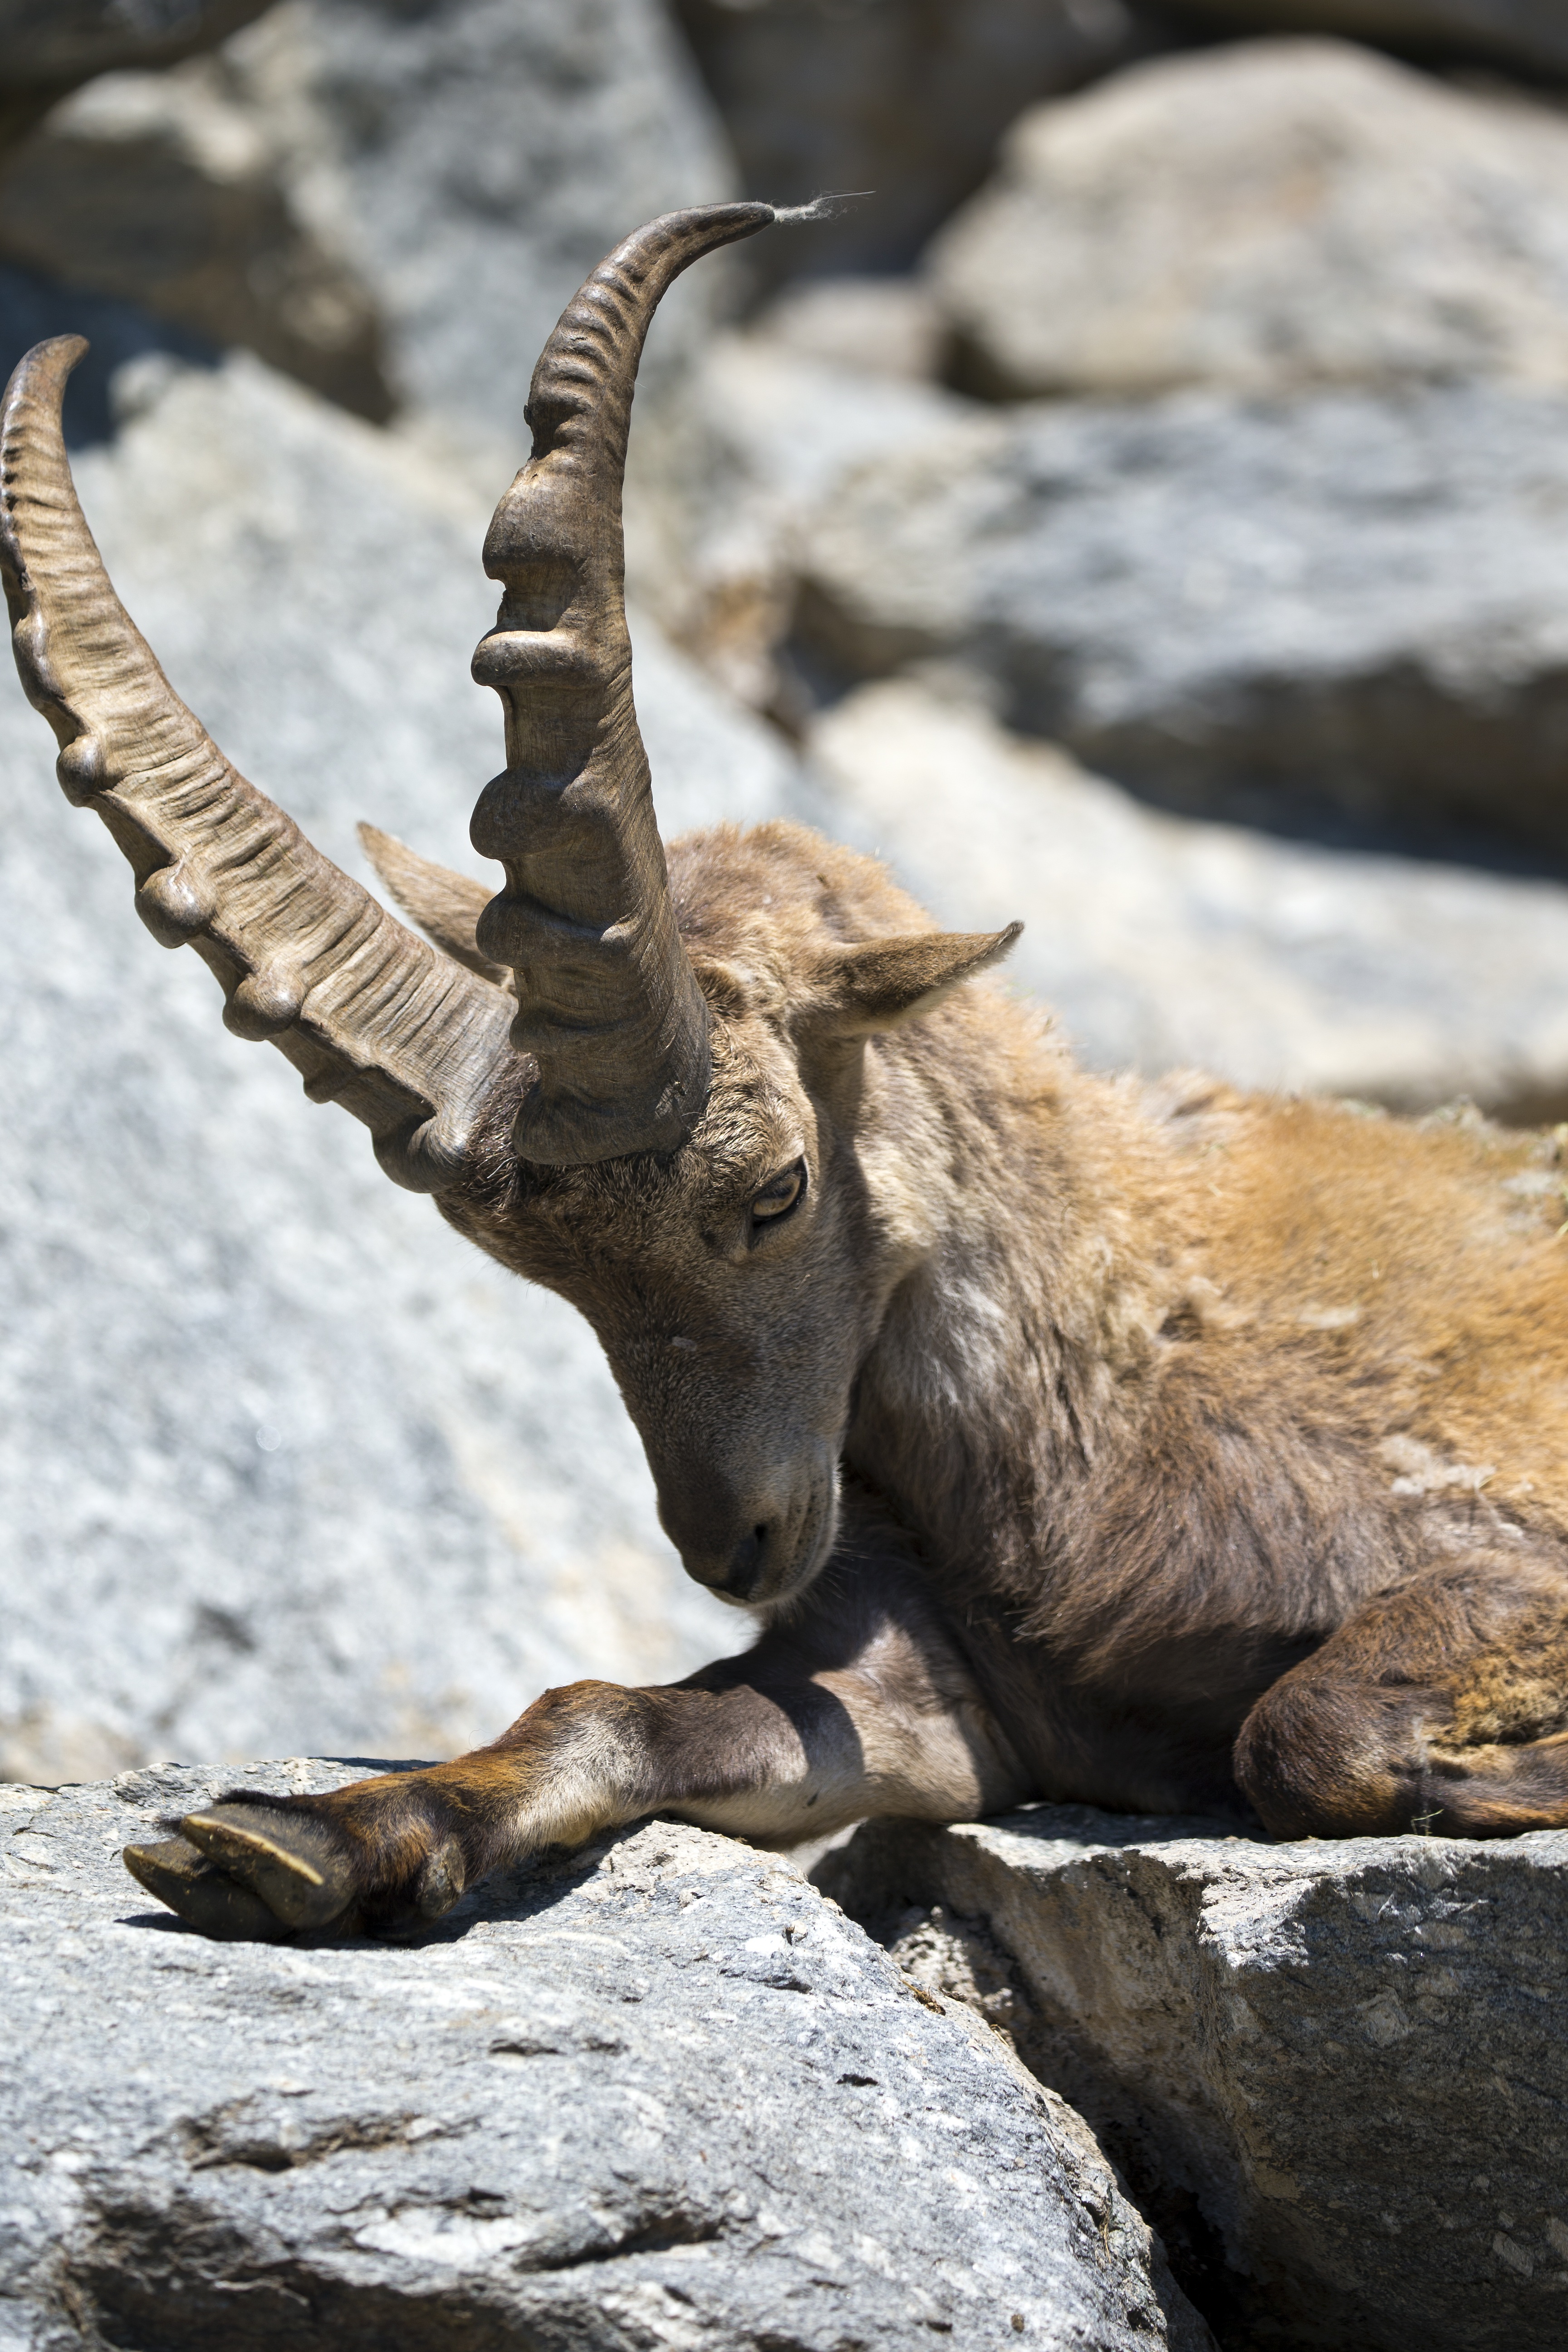
wildlife, zoo, horn, mammal, fauna, relaxing, european gemse, large antlers horns, cloven hoof, clear eyed